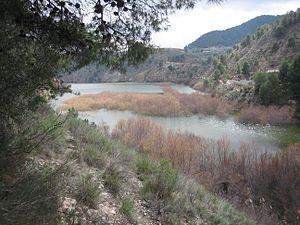
La Costa Blanca est le nom donné à plus de 240 km de côte dans la province d'Alicante, en Espagne. L'industrie touristique y est fortement développée. La côte s'étend de la commune de Denia au nord, à l'arrière de laquelle se trouve la Costa de Valencia, jusqu'à Torrevieja au sud, avec la Costa Cálida. Elle regroupe la plupart des destinations touristiques dont Benidorm et Alicante. La température moyenne y est de 18 degrés Celsius.